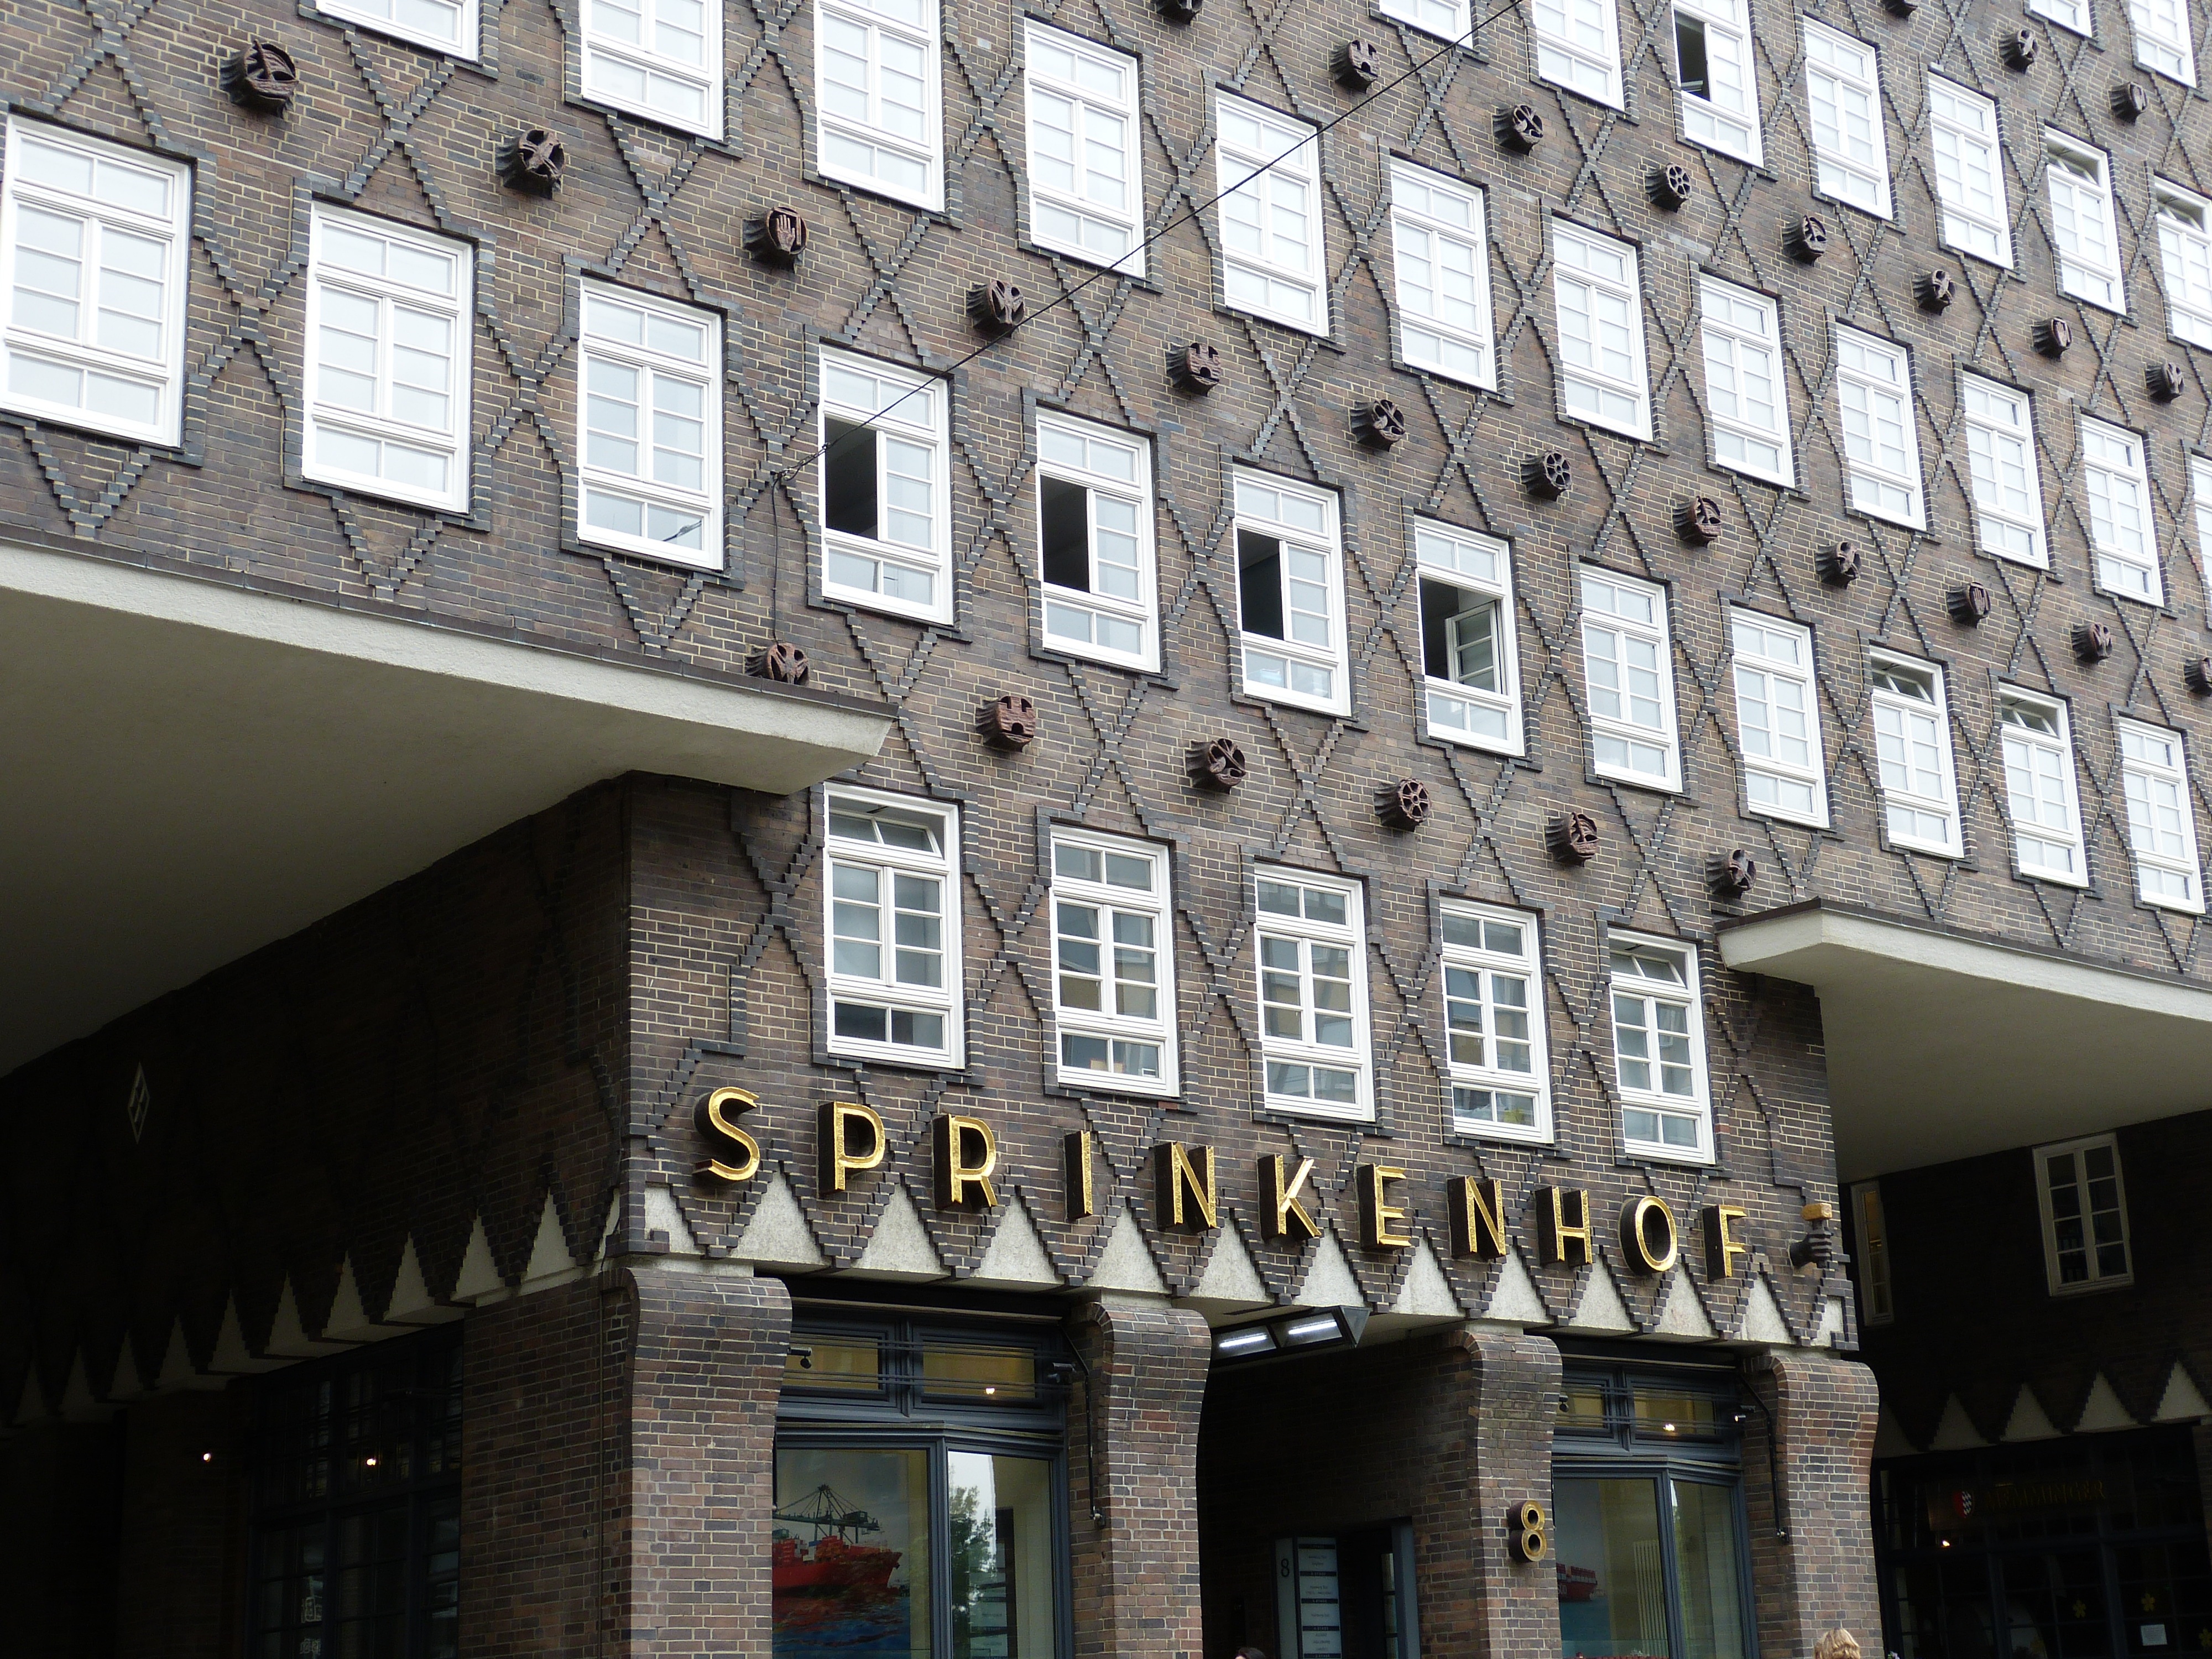
architecture, building, city, downtown, landmark, facade, brick, world heritage, old town, germany, unesco, tourist attraction, historically, hamburg, neighbourhood, hanseatic city, chile house, urban area, warehouse district